Canadian Internet Handbook

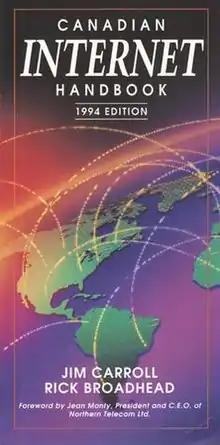
The cover of the 1994 edition of the Canadian Internet Handbook

The Canadian Internet Handbook was a series of non-fiction books written by Jim Carroll and Rick Broadhead. It was first published in March 1994 aimed at an audience new to computers, describing the basics of how to use the Internet. Books contained information on what the Internet is, how to get connected, how it works, as well as a directory of internet-based services.